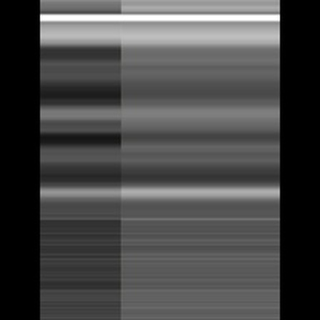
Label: sugarcane_mosaic